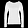
Label: Pullover